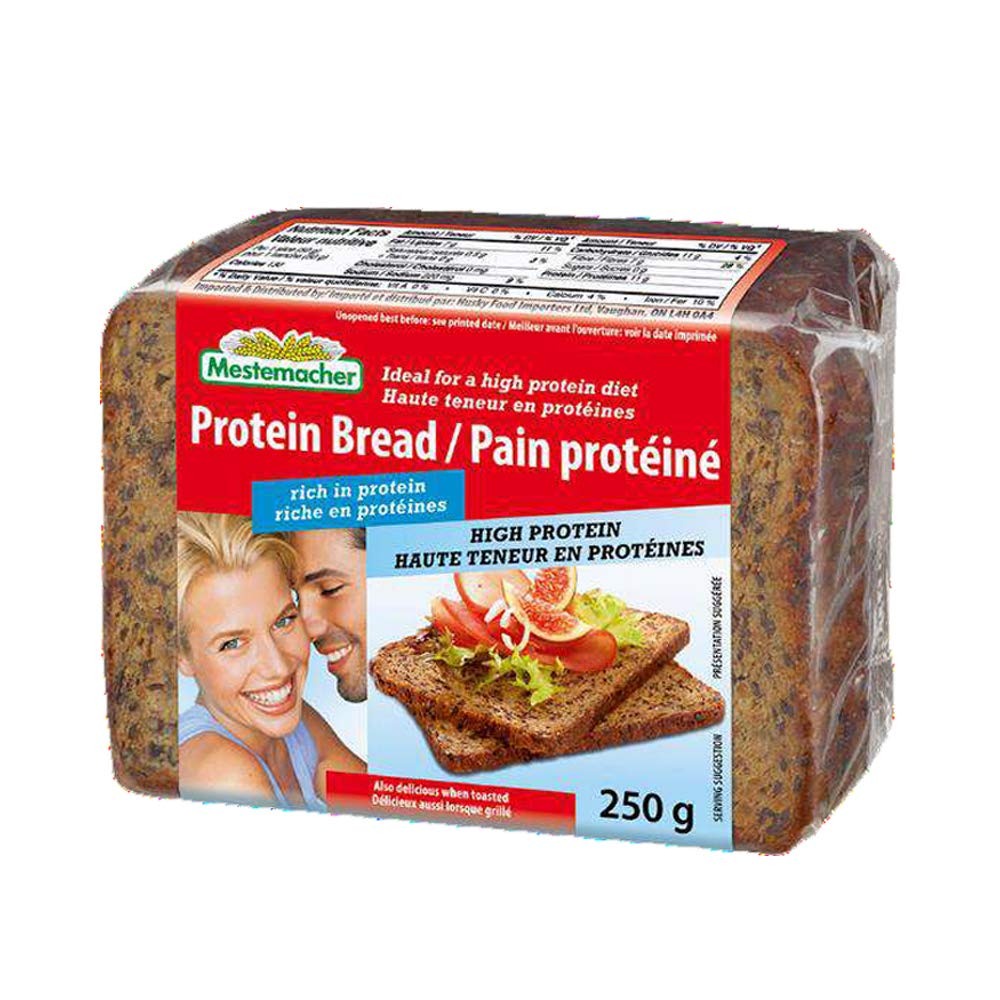
Item Name: MESTEMACHER BREAD, BREAD, PROTEIN, Pack of 9, Size 8.8 OZ - No Artificial Ingredients
Value: 79.2
Unit: Ounce

Price: 46.93